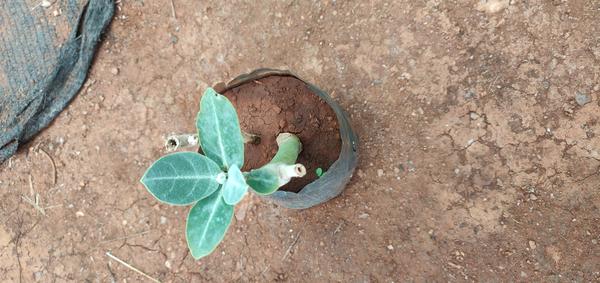
Plant: Ekka